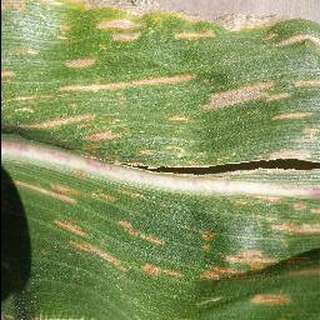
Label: corn_cercospora_leaf_spot